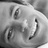
Emotion: happy